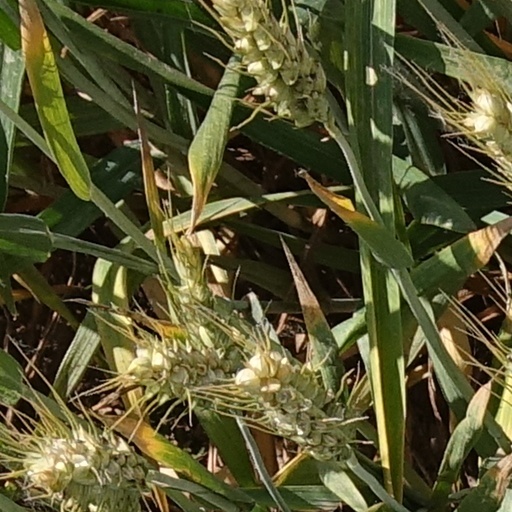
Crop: wheat